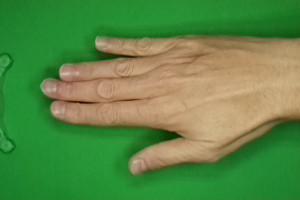
Label: paper